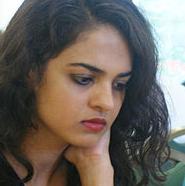
Age: 27